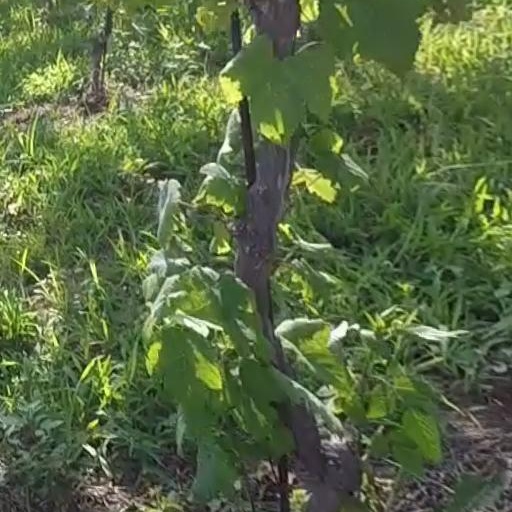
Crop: grape